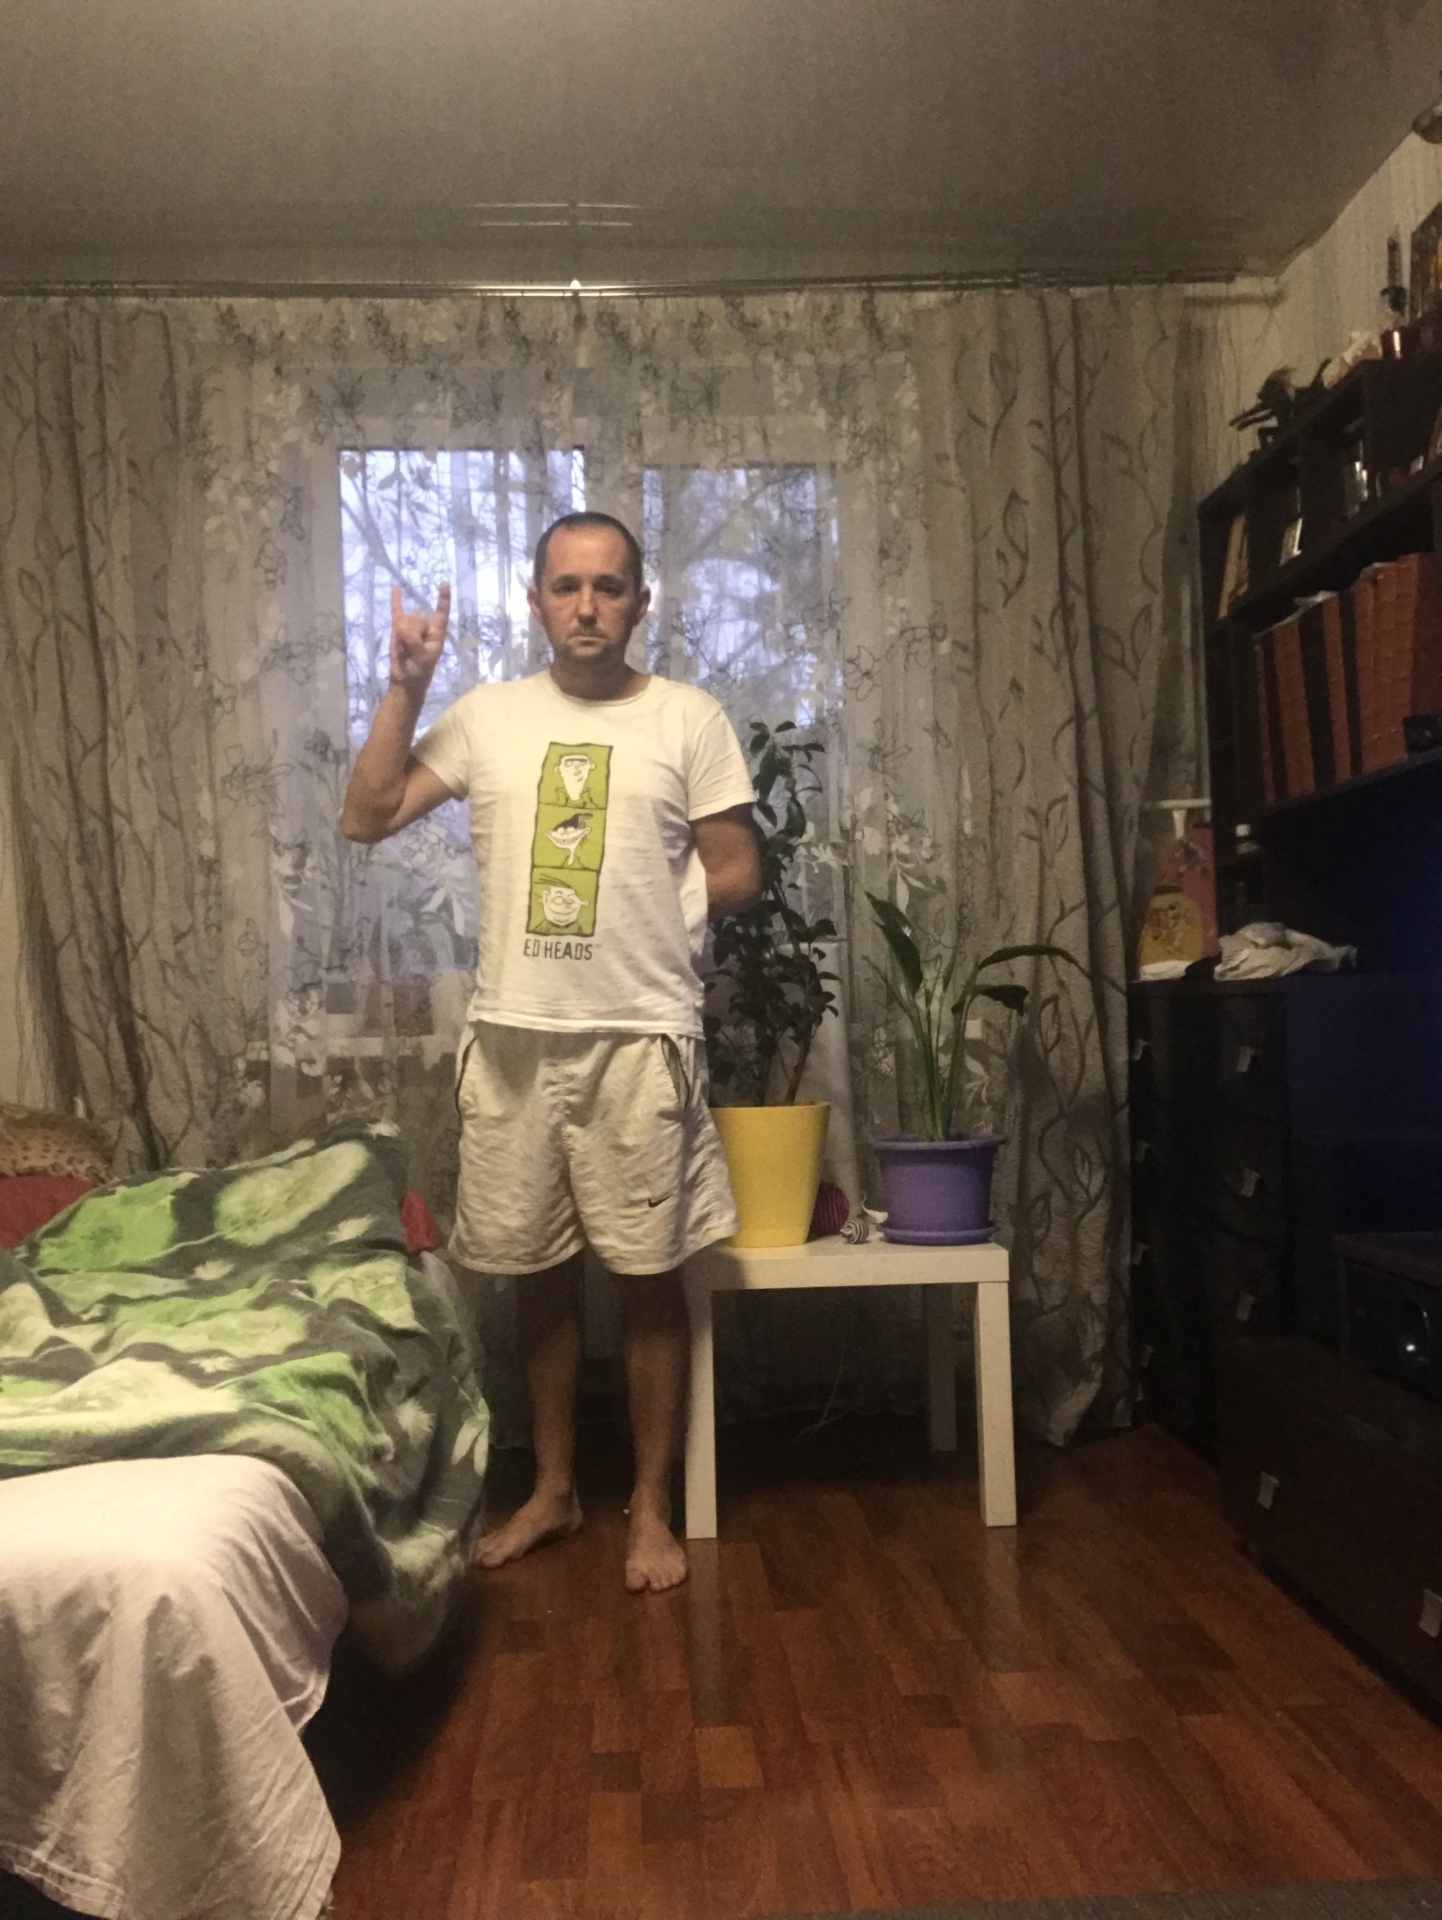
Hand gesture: rock